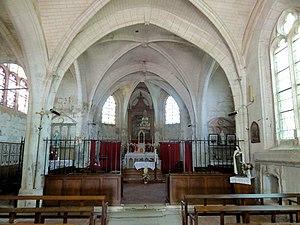
L'église Saint-Wandrille est une église catholique paroissiale située à Rivecourt, dans l'Oise, en France. Elle a été fondée par l'abbaye Saint-Wandrille de Fontenelle à l'époque mérovingienne, en 693. Primitivement, la paroisse de Rivecourt s'étend sur les villages voisins de Longueil-Sainte-Marie et Chevrières. Jusqu'à la fin du XVIᵉ siècle, l'abbaye entretient un prieuré près de l'église. Il devient un simple bénéfice en 1596. La construction de l'église actuelle aurait débuté en 1513, et sa grande homogénéité stylistique permet de déduire que le chantier progresse assez rapidement, avec un achèvement vers 1530. L'ensemble de l'édifice est de style gothique flamboyant, et malgré ses petites dimensions et sa hauteur modeste, son architecture est de bon niveau. Le portail occidental est l'un des plus richement décorés de la région, et l'espace intérieur bénéficie de piliers ondulés et d'une modénature aboutie, hormis dans le bas-côté. Cependant, la mise en œuvre n'est pas toujours soignée. Sur le portail, l'emploi d'une pierre trop tendre s'est soldé par une perte d'une partie importante du décor sculpté, et les voûtes du transept sont très irréguliers.